Joshua L. Goldberg

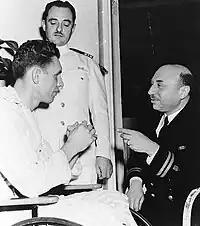
Then Lieutenant Joshua Goldberg visits wounded Pharmacist's Mate Edward Bykowski, whose legs were broken when the USS Vincennes was sunk in 1942 during the Battle of Savo Island. Photo: February 10, 1943.

Joshua Louis Goldberg (January 6, 1896 – December 24, 1994) was a Belarusian-born American rabbi, who was the first rabbi to be commissioned as a U.S. Navy chaplain in World War II (and only the third to serve in the Navy in its history), the first to reach the rank of Navy Captain (the equivalent of Army Colonel), and the first to retire after a full active-duty career.